List of Universitario de Deportes seasons

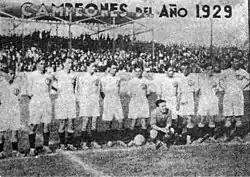
The Universitario squad that won their first Primera División title in 1929: Alva; C. Galindo, Rotta, Denegri, P. Galindo, Astengo, M. Pacheco, P. Pacheco, Góngora, Cillóniz and Souza Ferreira.

This is a list of seasons played by Club Universitario de Deportes in Peruvian and South American football, from 1928 (the year of the club's first participated in the Peruvian Primera División) to the most recent completed season. Club Universitario de Deportes was founded in August, 1924, by students and professors of the National University of San Marcos. Between 1924 and 1927, Universitario played a small number of friendly games.